U.S. Route 2

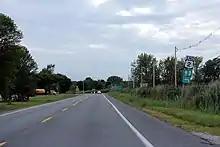
The west terminus of the east section in eastern New York

The eastern segment of US 2 traverses the northeastern part of New York and the northern New England states.